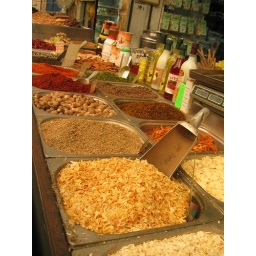
Spice that don't come in a plastic bottle